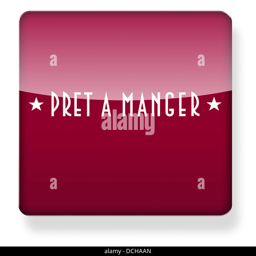
pret a logo as an app icon .